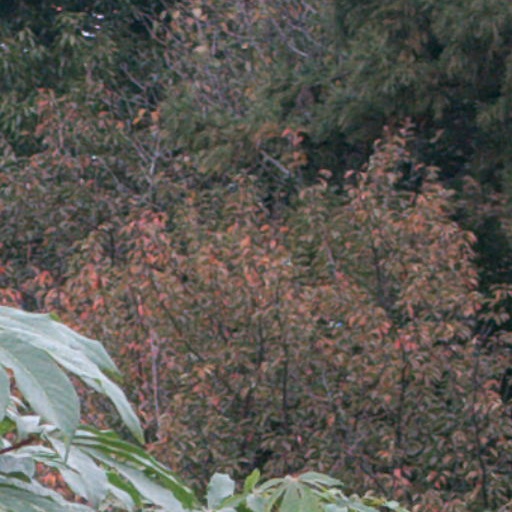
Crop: cassava